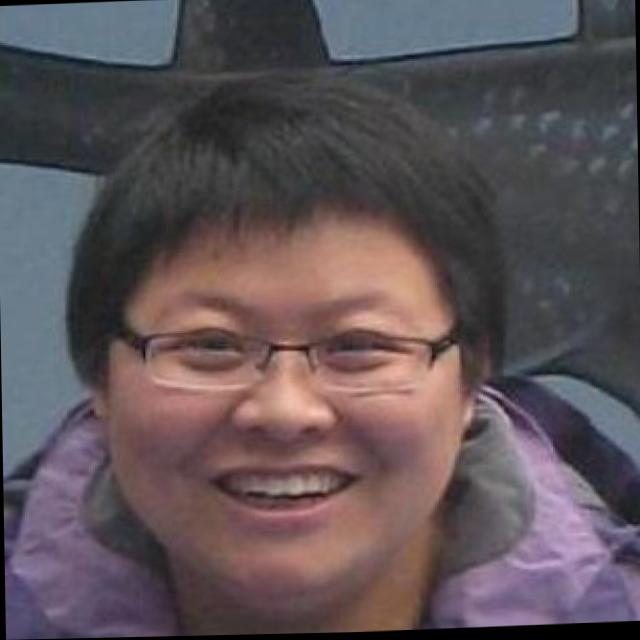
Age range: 21-44